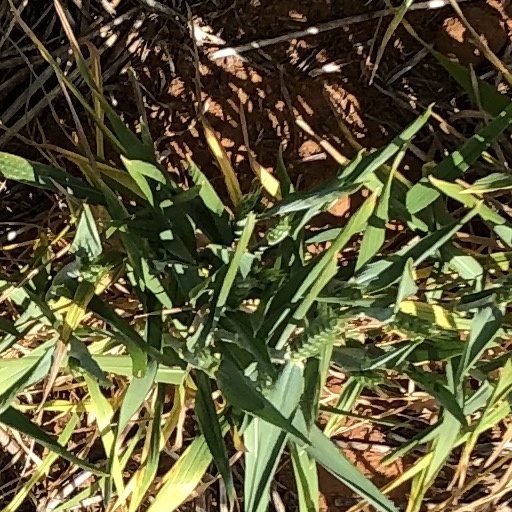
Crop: wheat